Yekaterinburg

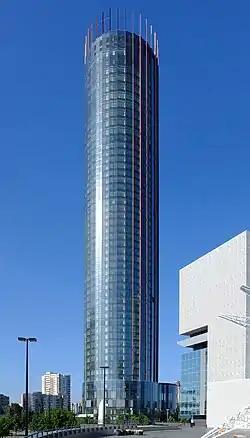
Iset Tower is a 52-story residential skyscraper and is the tallest building in Yekaterinburg. It is located within the vicinity of Yekaterinburg-City

In addition, Yekaterinburg serves as the centre of the Central Military District and more than 30 territorial branches of the federal executive bodies, whose jurisdiction extends not only to Sverdlovsk Oblast, but also to other regions in the Ural Mountains, Siberia, and the Volga Region.